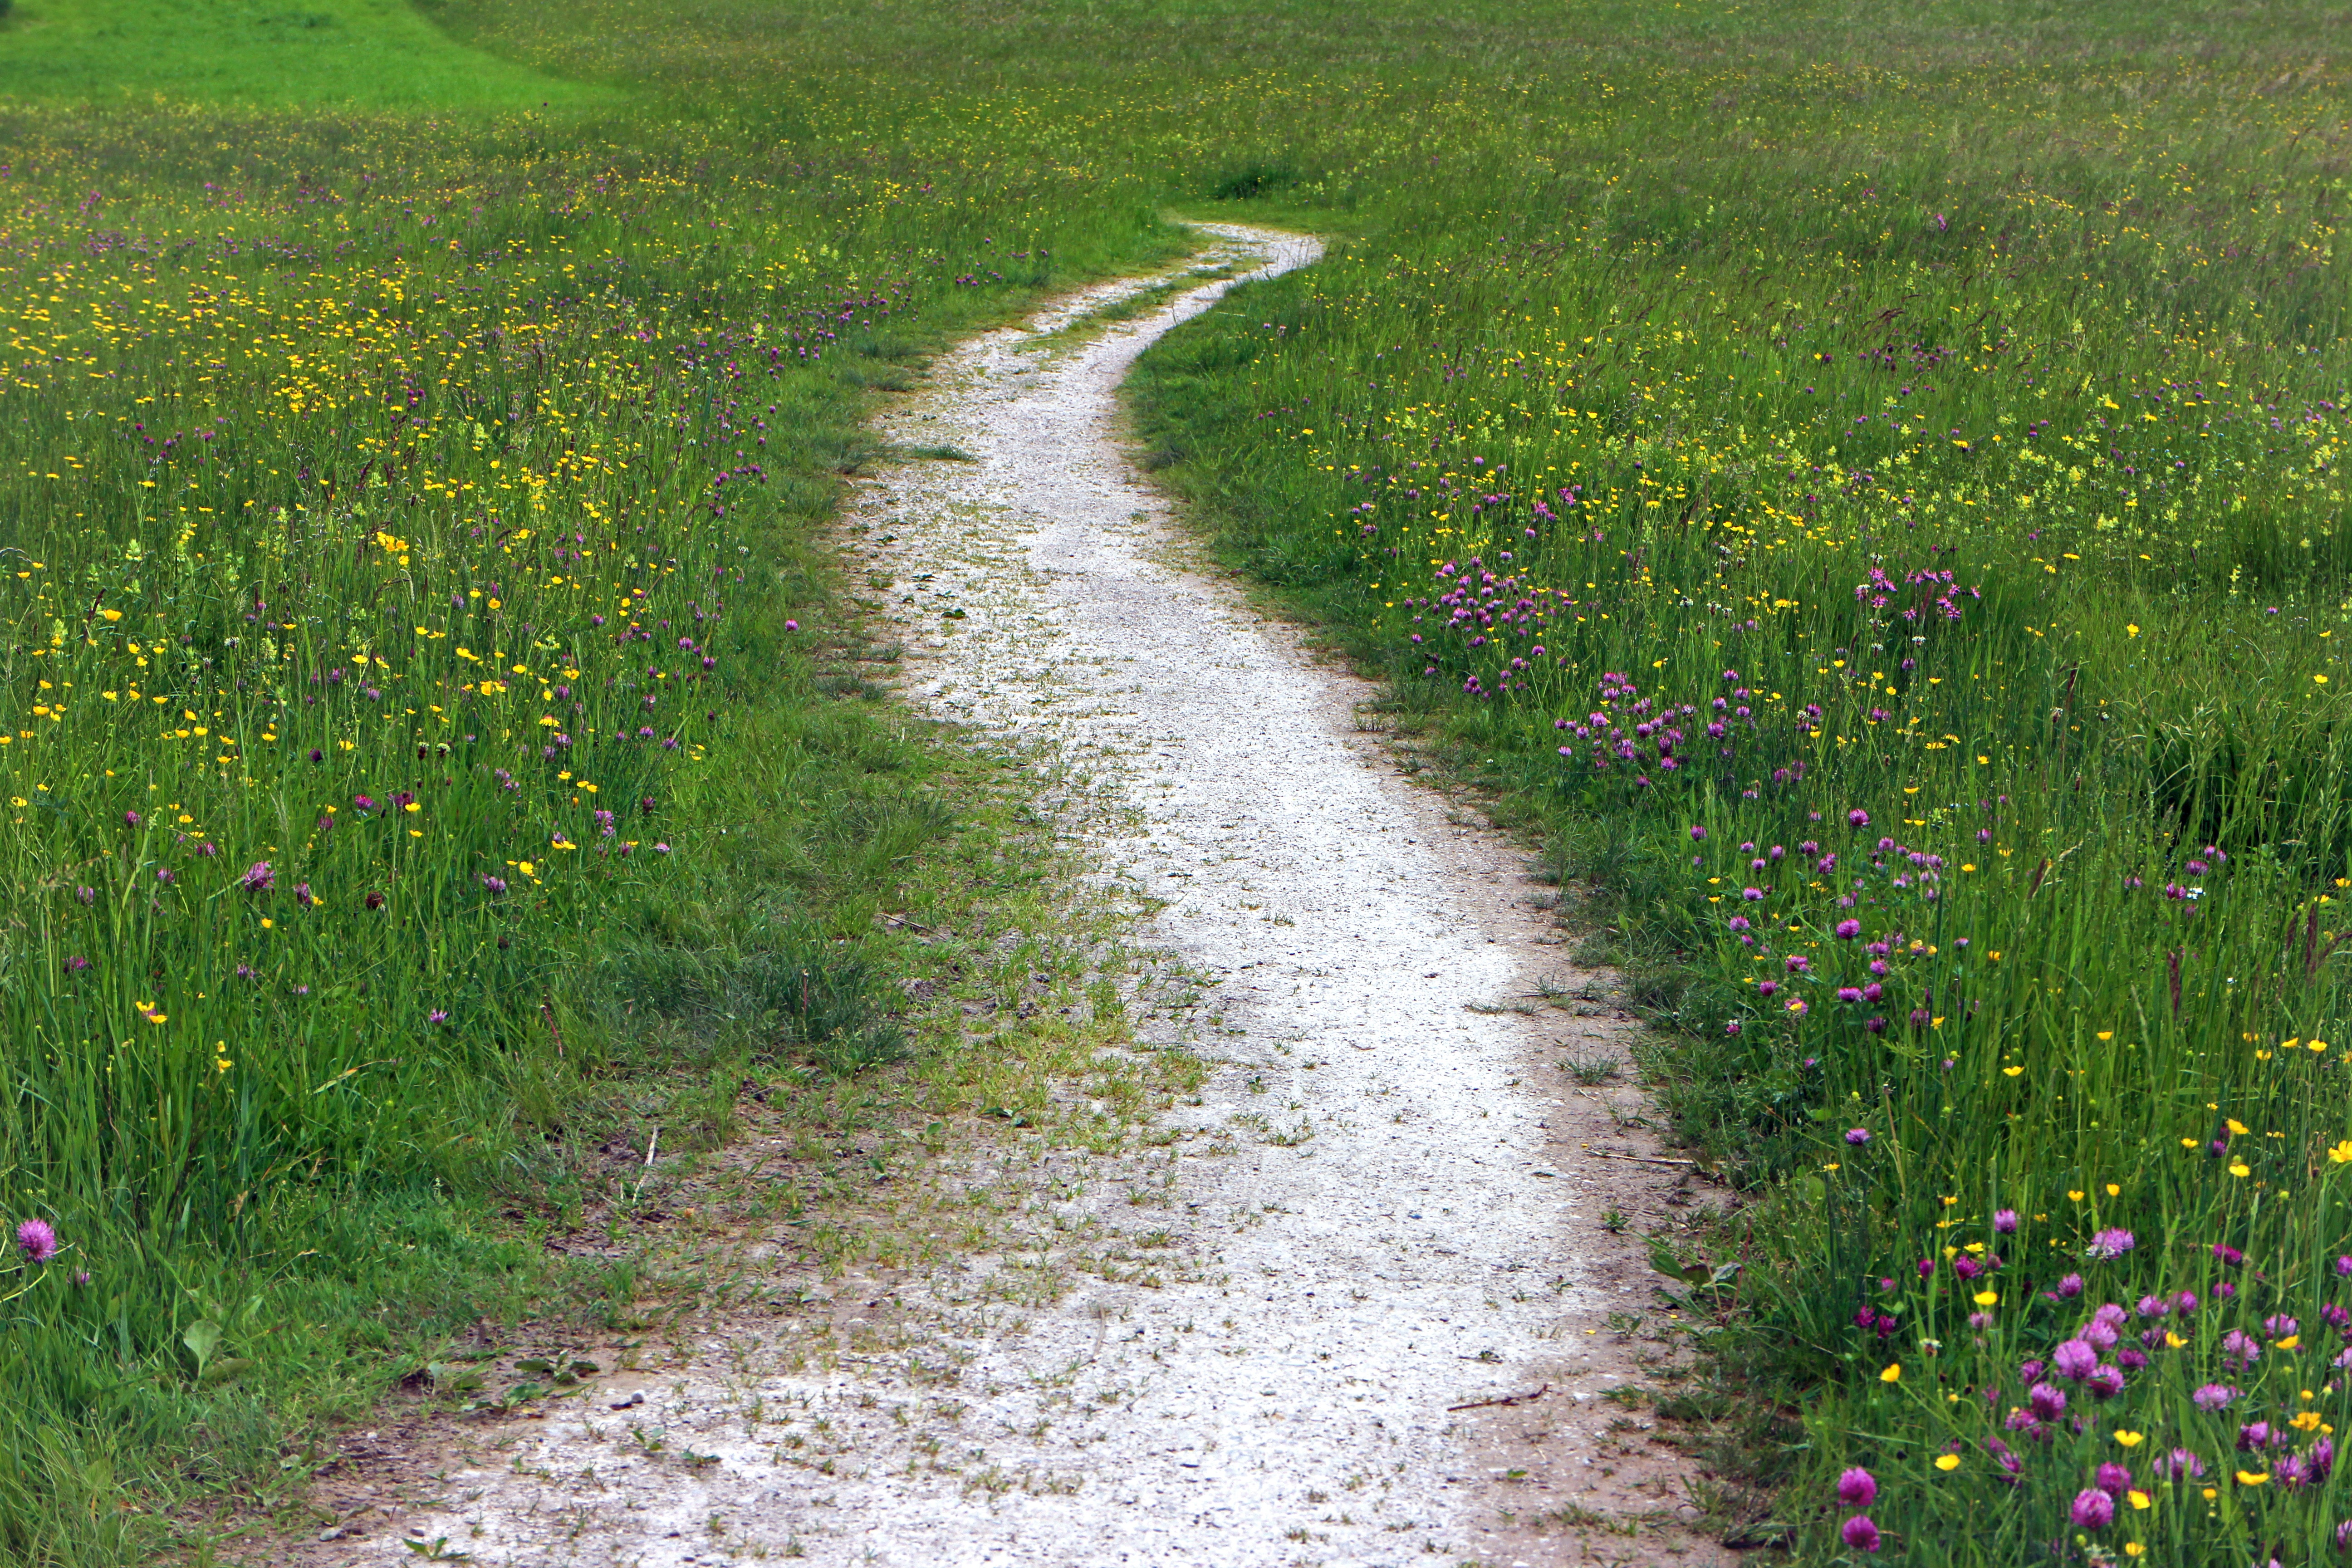
nature, grass, marsh, trail, field, lawn, meadow, prairie, flower, pasture, soil, lane, waterway, wildflower, grassland, wetland, bog, promenade, habitat, nature trail, ecosystem, rural area, migratory path, fen, natural environment, grass family